Sicilian Baroque

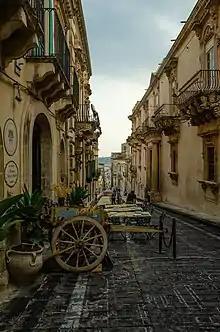
Illustration 9: Via Nicolasi, Noto

The great Sicilian earthquake of 11 January 1693 destroyed at least 45 towns and cities, affecting an area of and causing the deaths of about 60,000 people. The epicentre of the disaster was offshore, although the exact position remains unknown. Towns which suffered severely were Ragusa, Modica, Scicli, and Ispica. Rebuilding began almost immediately.